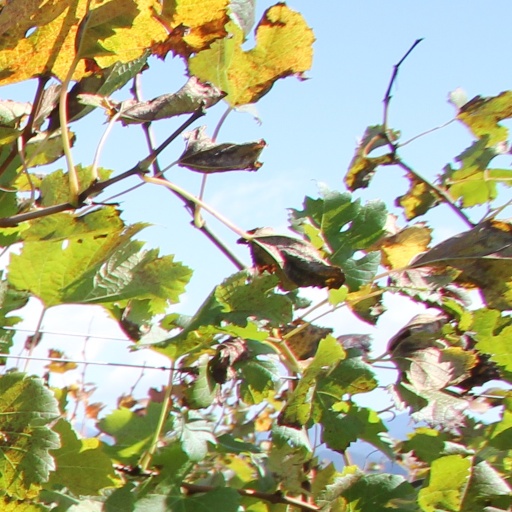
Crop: grape